Lake Akdoğan

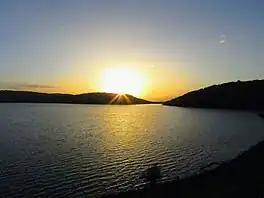
Lake Small Akdoğan

Lake Small Akdoğan is at . Its elevation with respect to sea level is and its maximum depth is . Its surface area is . It feeds the main lake through an underground creek. Small Akdoğan is 2,243 meters long and 964 meters wide.